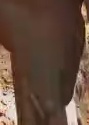
Face region: mouth_nostrils (mouth_chin_nostrils_and_profile)
Pain indicator: moderately_present